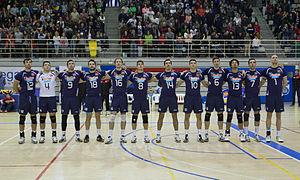
L'équipe du Portugal de volley-ball est composée des meilleurs joueurs portugais sélectionnés par la Fédération Portugaise de Volleyball. Elle est actuellement classée au 38ᵉ rang de la Fédération Internationale de Volleyball au 15 janvier 2014.